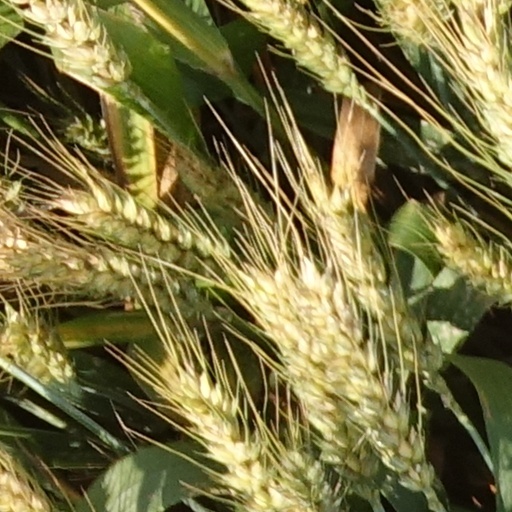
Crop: wheat